Bridget Moynahan

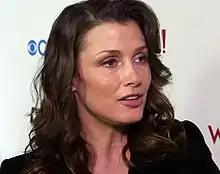
Moynahan at the "Watch! Magazine" 10 year anniversary event in 2016

In September 2006, away from film, Moynahan worked as Whitney Crane in the ABC television drama series "Six Degrees" co-starring with Jay Hernandez, Erika Christensen, Hope Davis, Dorian Missick, and Campbell Scott. The series centered on six residents of New York City and their relationships and connections with one another, based on the idea of six degrees of separation. It debuted on September 20, 2006, and was watched by almost 13.3 million viewers. It debuted to varied reception, with David Hinckley of the "New York Daily News" writing, "In theory, it's an intriguing concept for a series. But in practice, "Six Degrees" doesn't work at all in drawing you in at the start." After one season, it was cancelled in May 2007.